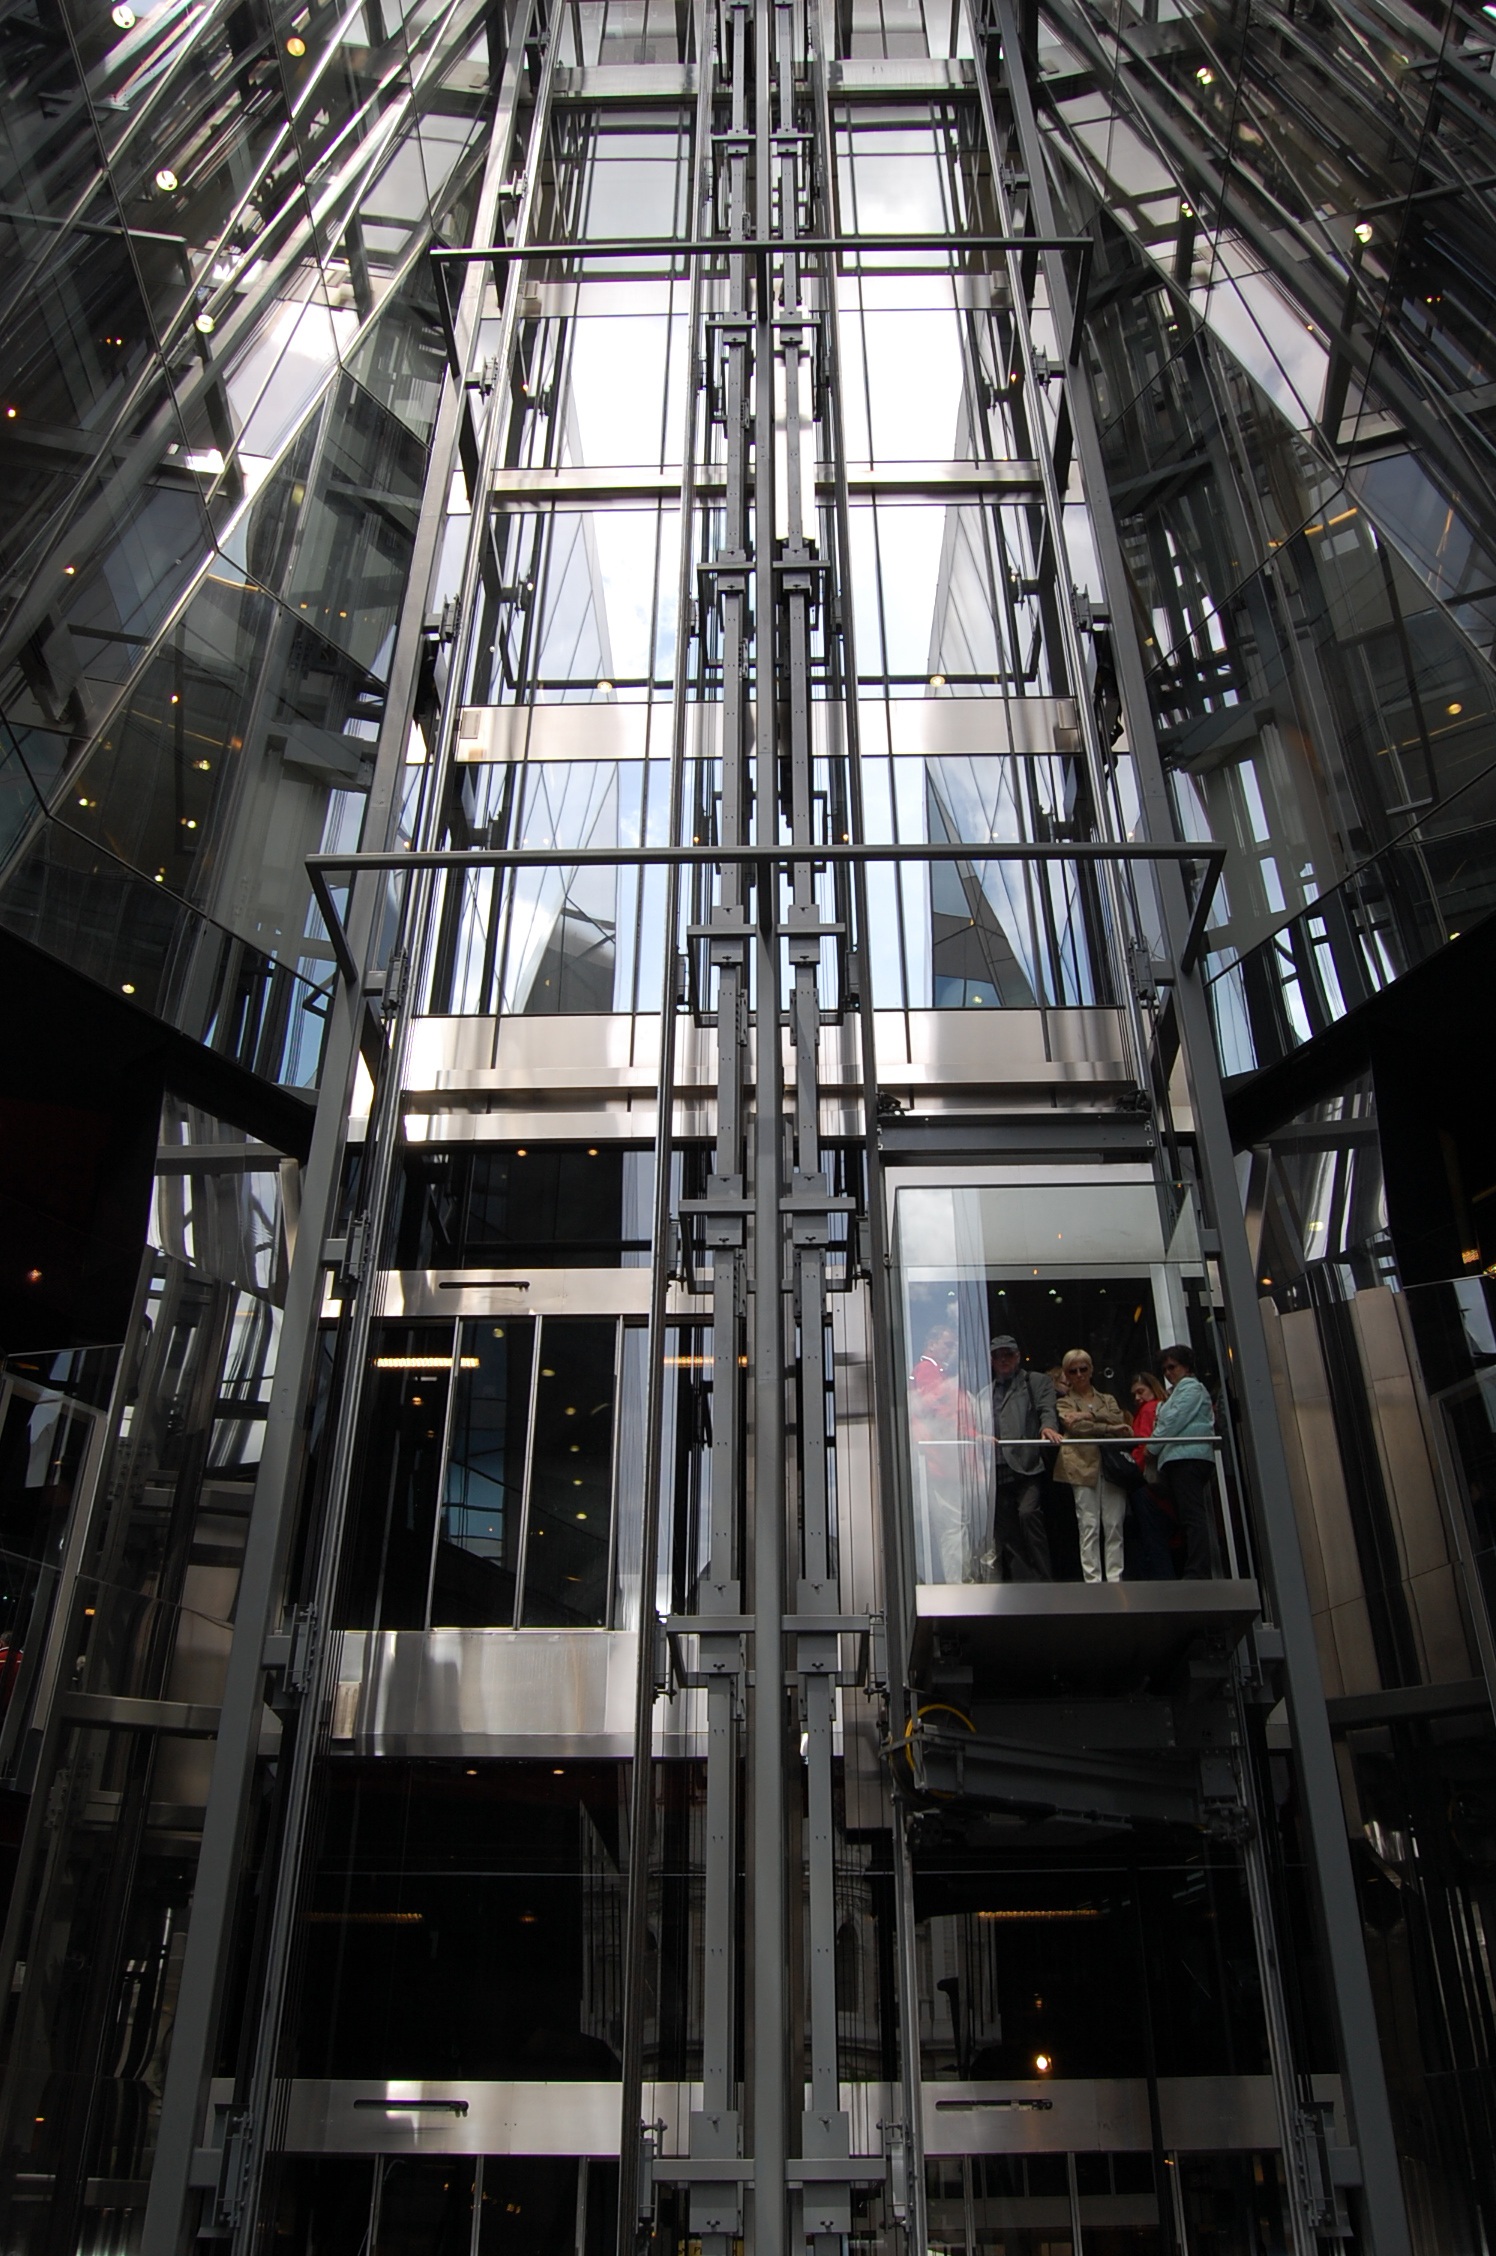
architecture, structure, technology, building, skyscraper, facade, lift, elevator, metropolis, urban area